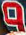
Number: 9